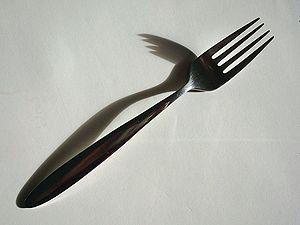
Fourchette Polski: Widelec